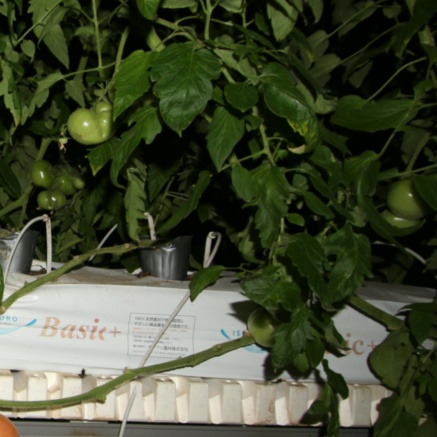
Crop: tomato